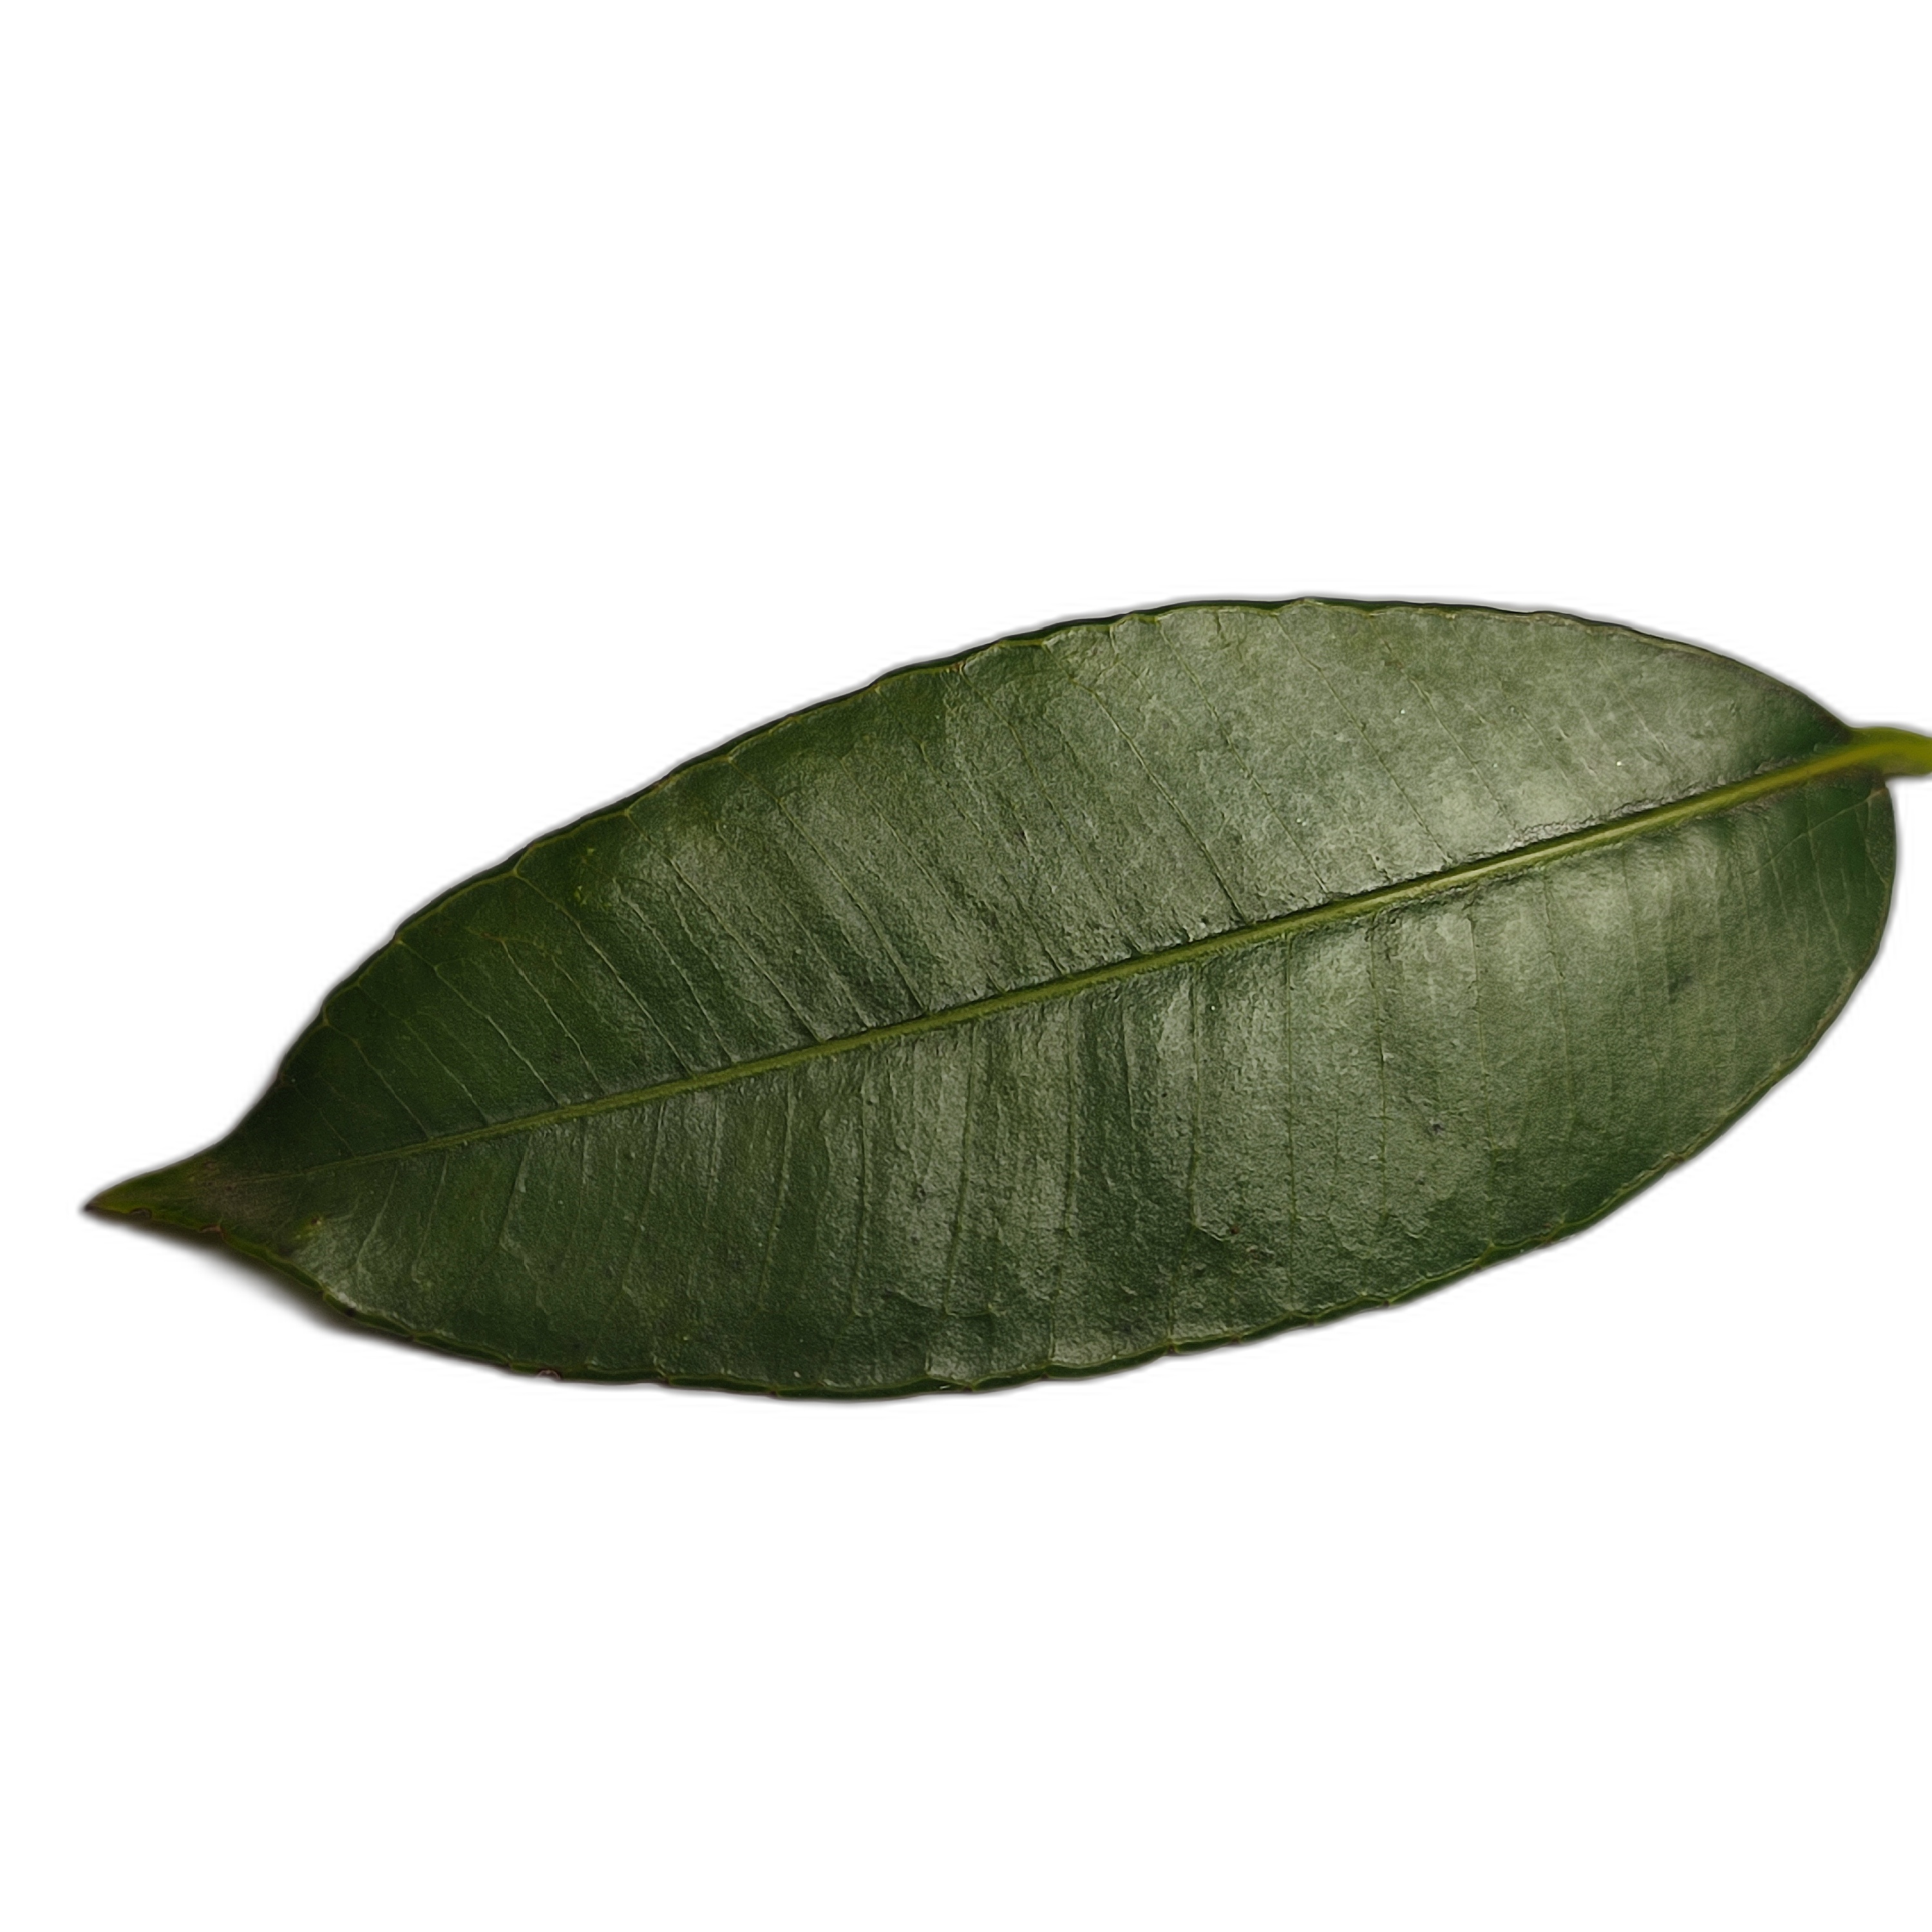
Label: healthy